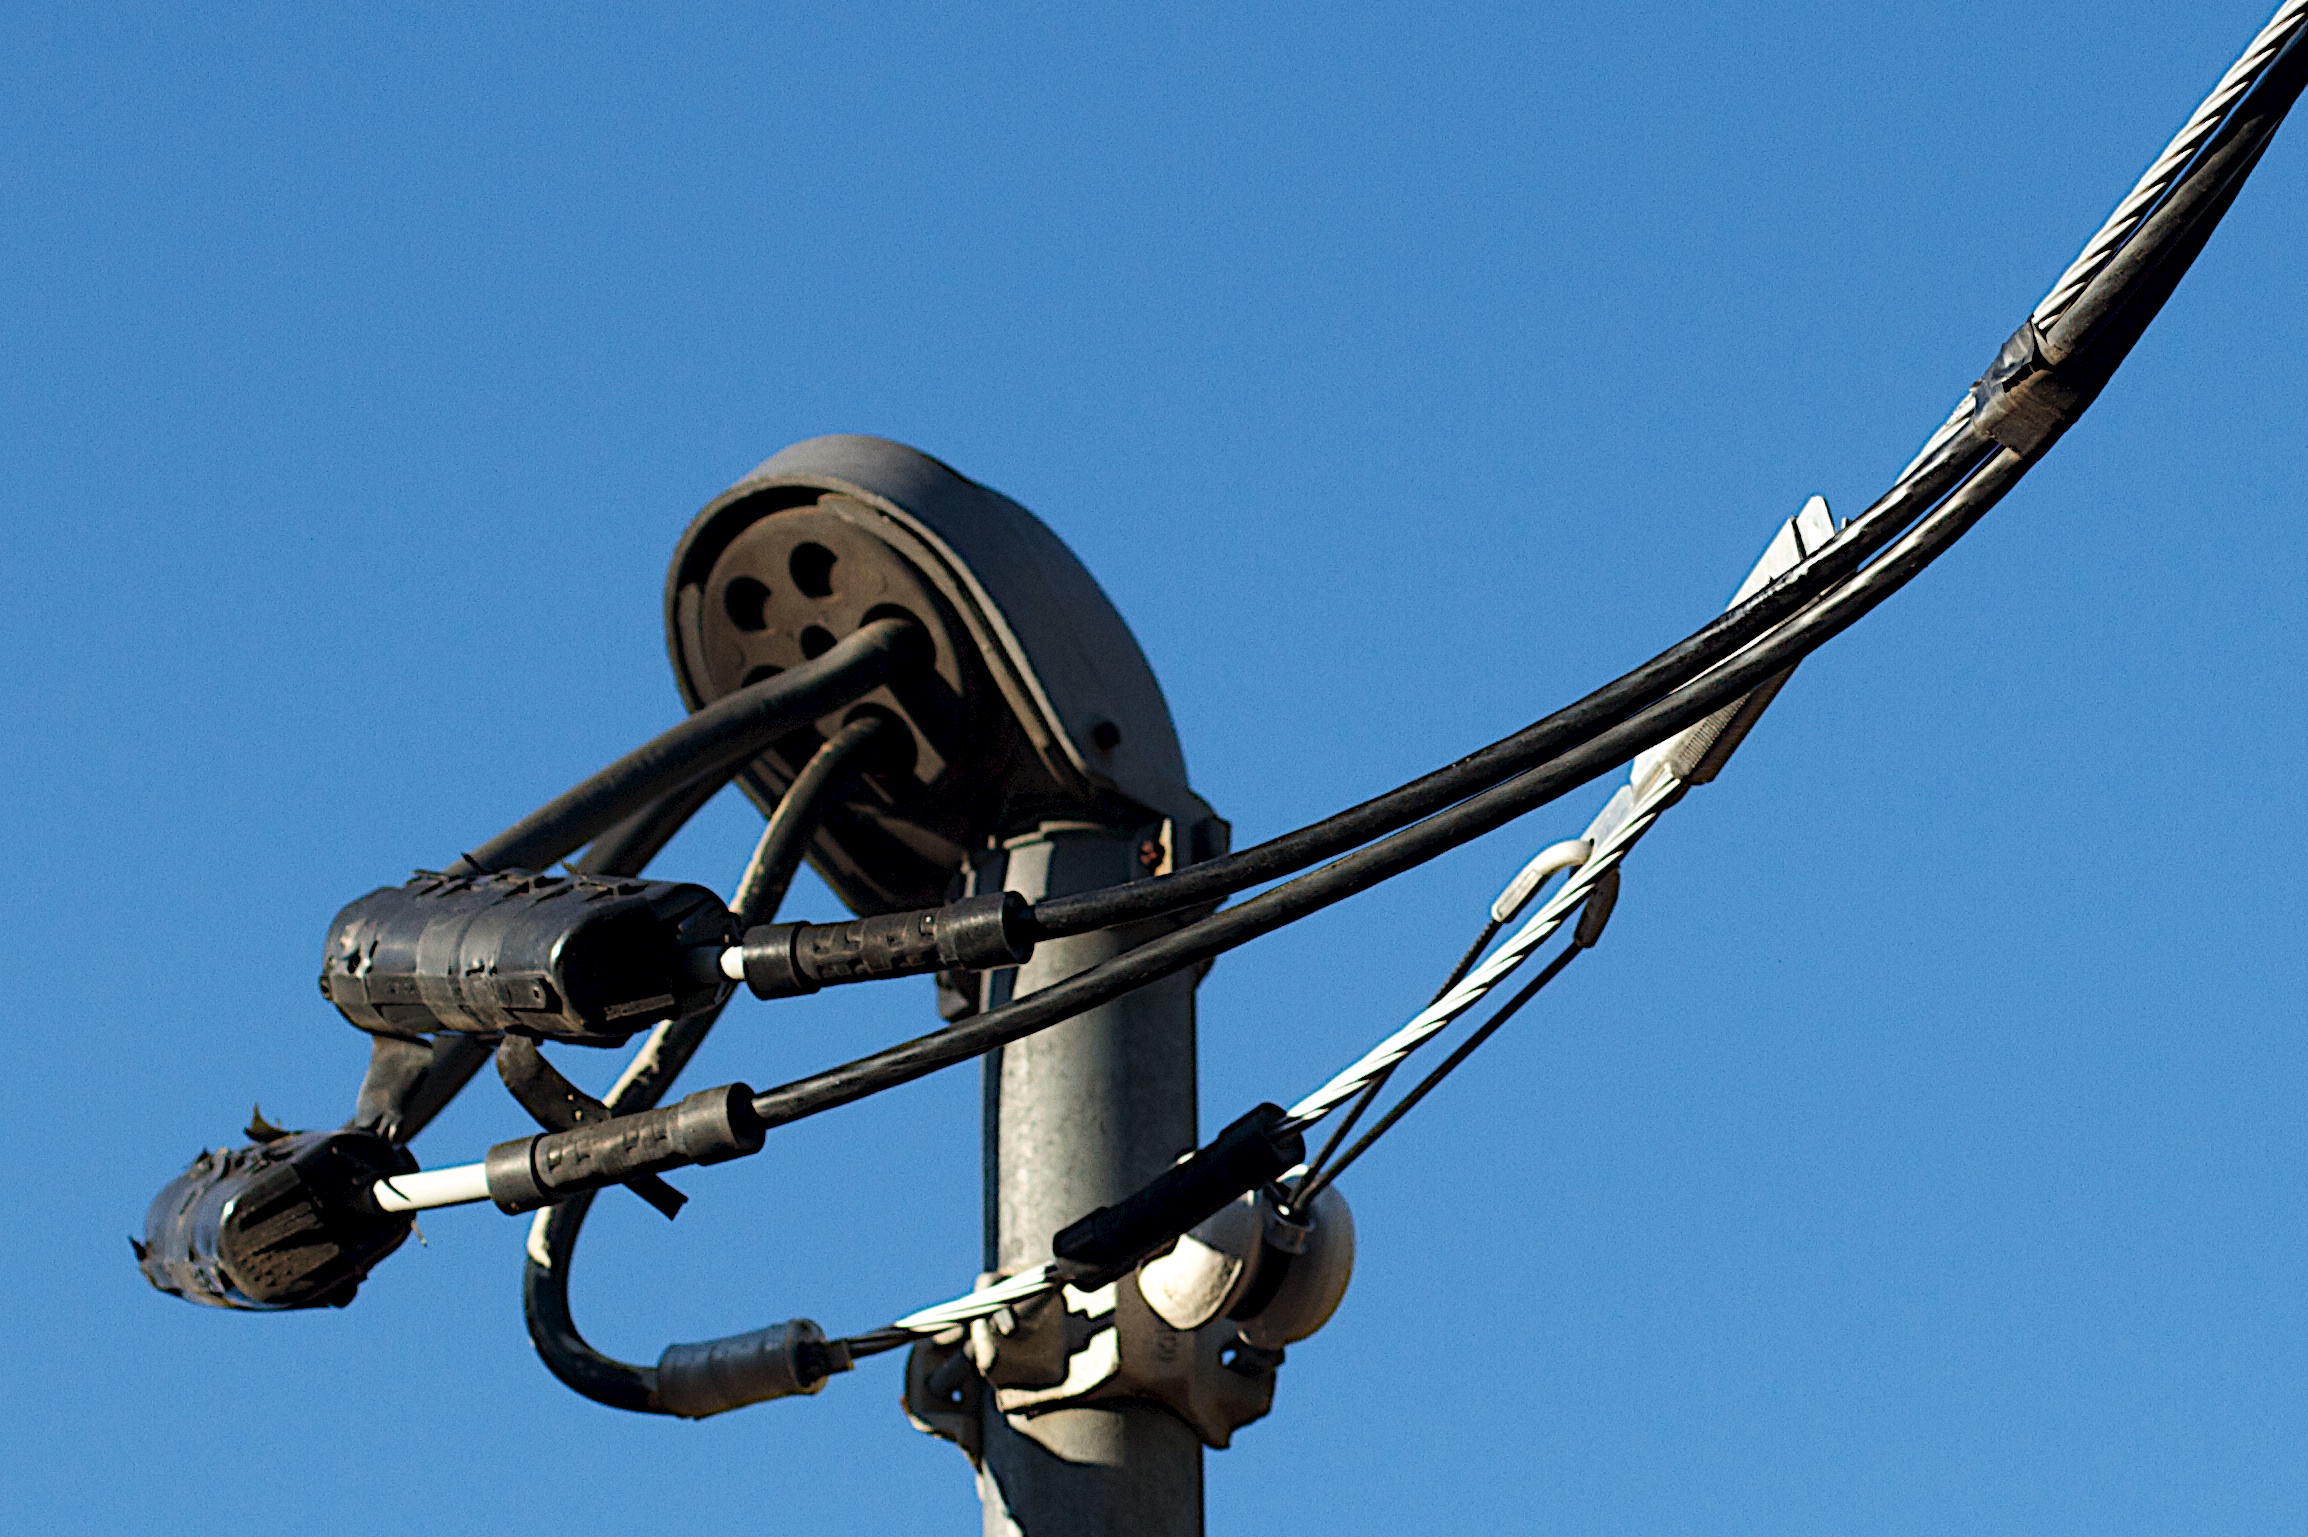
wind, bicycle, vehicle, mast, street light, sports equipment, mountain bike, bridle, bicycle motocross, freestyle bmx